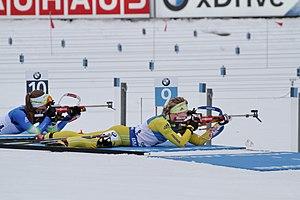
Emma Nilsson, née le 18 novembre 1993, est une biathlète suédoise.